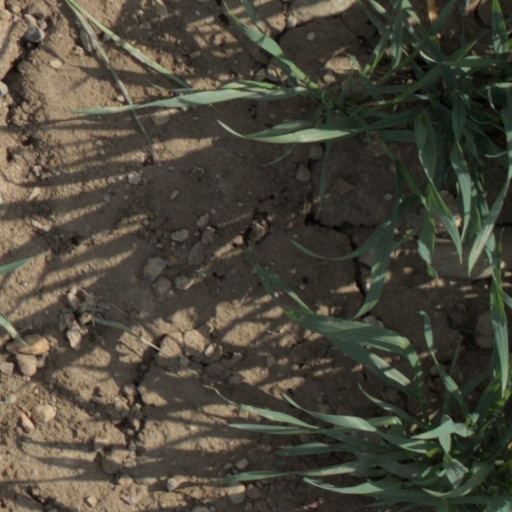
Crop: wheat